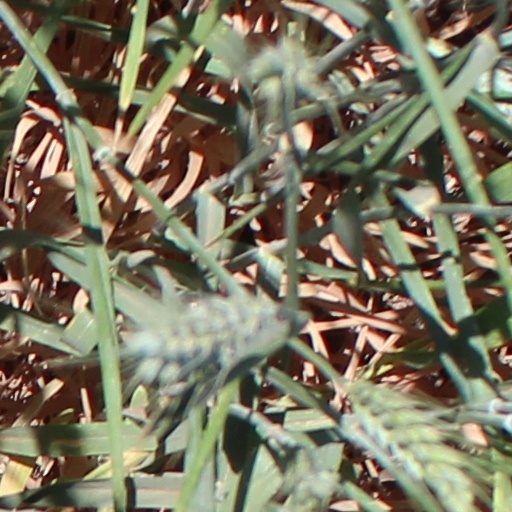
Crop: wheat